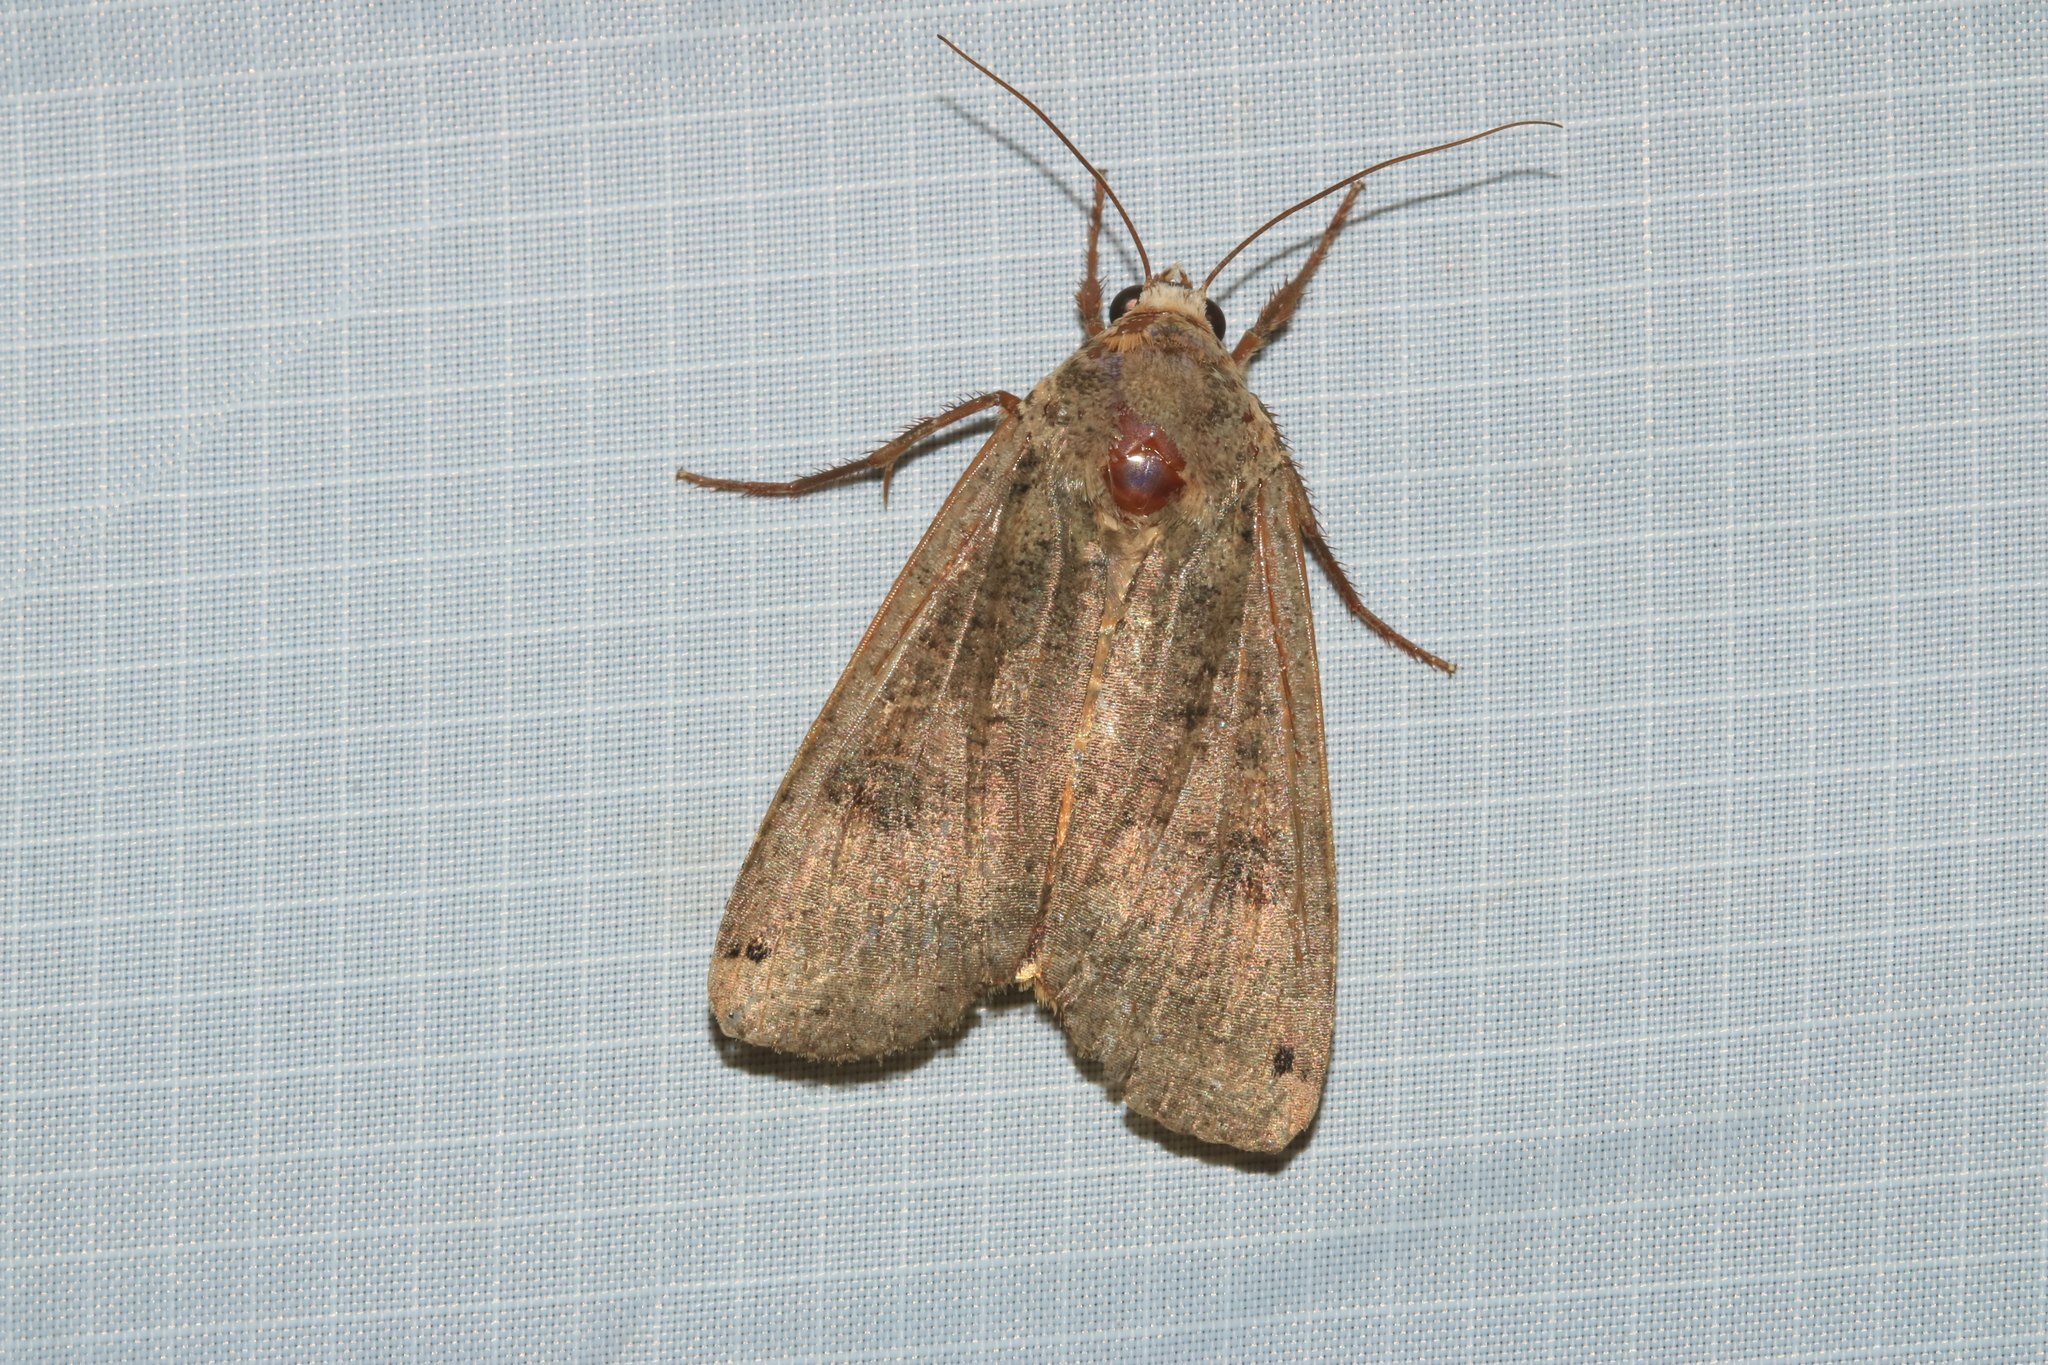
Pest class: cutworms